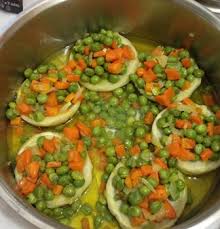
Yemek: enginar